HMS Exeter (68)

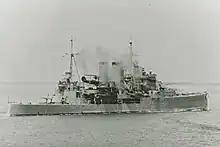
"Exeter", Java Sea, February, 1942

On 13 February Allied reconnaissance aircraft spotted Japanese invasion convoys north of Bangka Island and the new commander of ABDA naval forces, Vice Admiral Conrad Helfrich of the Royal Netherlands Navy, was ordered to assemble the Allied Striking Force of "Exeter" and three Dutch and one Australian light cruisers at Oosthaven on the morning of 14 February. Escorted by six American and three Dutch destroyers, the force departed that afternoon. The Dutch Rear Admiral Karel Doorman, commanding the force, took his ships through the Gaspar Strait and then northwest towards Bangka Island. While passing through the strait, the Dutch destroyer struck a rock in poor visibility and another Dutch destroyer was tasked to take off her crew. The Japanese spotted the Allied ships around 08:00 and repeatedly attacked them. The first was a group of seven Nakajima B5N "Kate" torpedo bombers from the light carrier that attacked "Exeter" with bombs around 10:30. The blast from a near miss badly damaged her Walrus, but the ship was only damaged by shrapnel. They were followed shortly afterwards by a group of 23 Mitsubishi G3M "Nell" bombers from the Genzan Air Group that inflicted no damage as they dropped their bombs from high altitude. Another group of six B5Ns attacked without effect at 11:30.